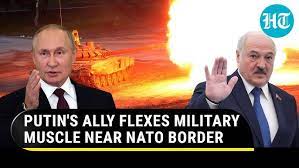
Label: Air Defense